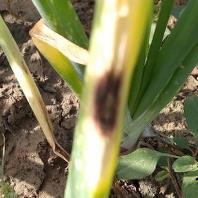
Crop: Onion
Condition: alternaria-d